Claire Moyse-Faurie

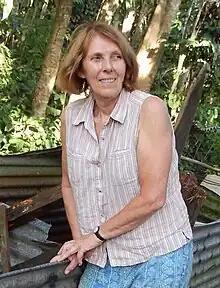
Claire Moyse-Faurie in New Caledonia in 2014.

Claire Moyse-Faurie (born 7 October 1949) is a French linguist specializing in Oceanic languages, in particular the languages of Wallis and Futuna and of New Caledonia.